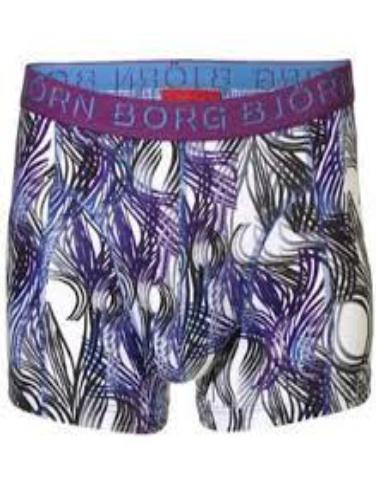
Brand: Bjorn Borg
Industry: Clothes